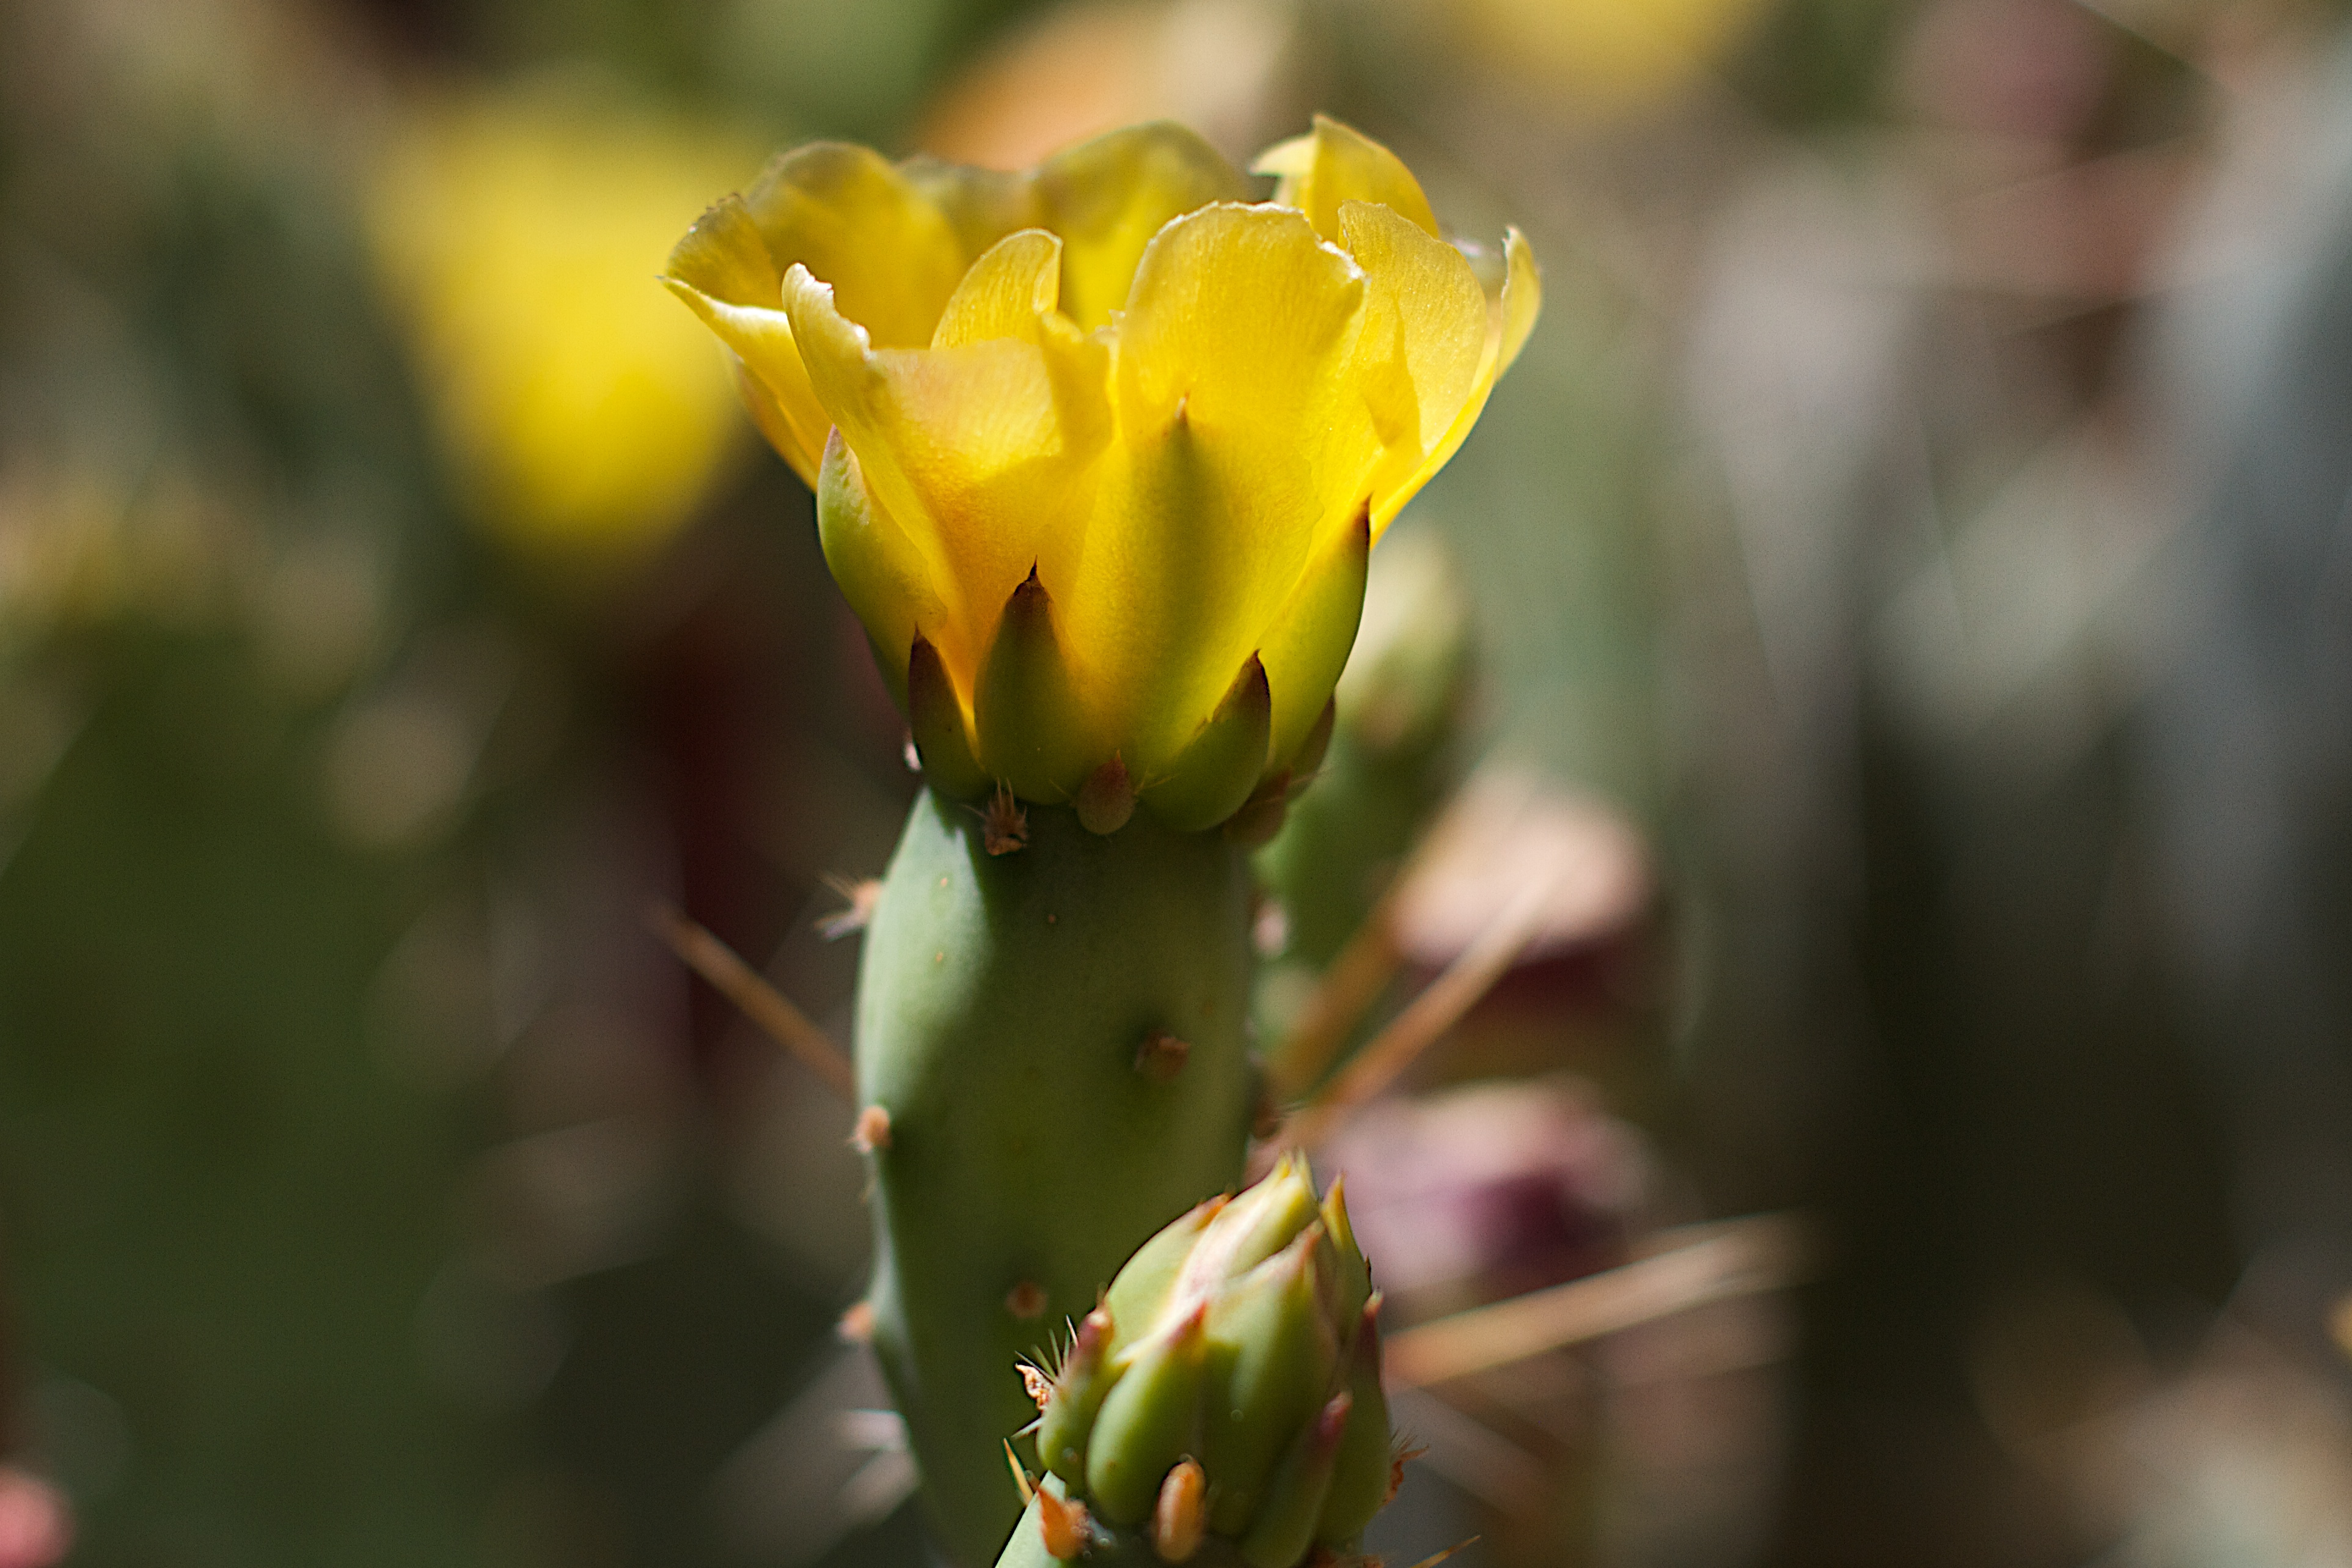
nature, blossom, plant, leaf, flower, petal, green, produce, botany, yellow, flora, wildflower, close up, bud, macro photography, flowering plant, plant stem, land plant